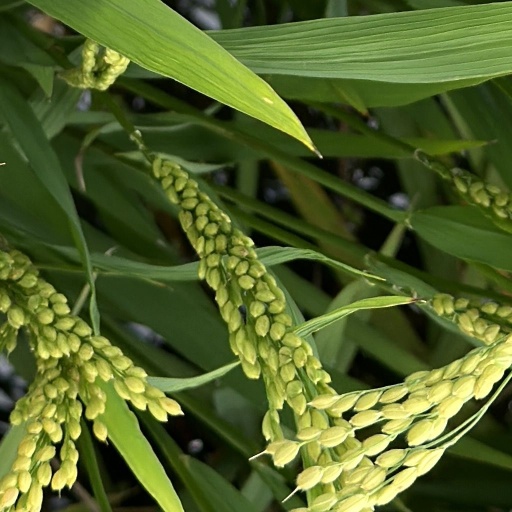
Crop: rice